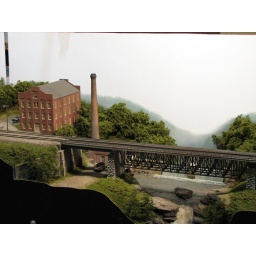
Power plant and bridge in HO scale at the Great Scale Model Train Show